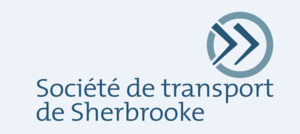
Logo de la Société de transport de Sherbrooke (STS)
Plusieurs entreprises se sont succédé pour exploiter le réseau de transport en commun de Sherbrooke depuis 1898. Depuis 1978, cette gestion est assurée par la « Corporation municipale de transport de Sherbrooke », devenue « Corporation métropolitaine de transport de Sherbrooke » puis « Société de transport de Sherbrooke ». Le réseau de transport en commun de Sherbrooke est organisé et géré par elle, la municipalité demeurant le principal financeur.